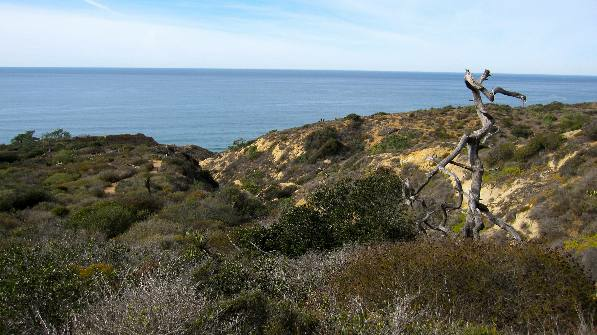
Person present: No